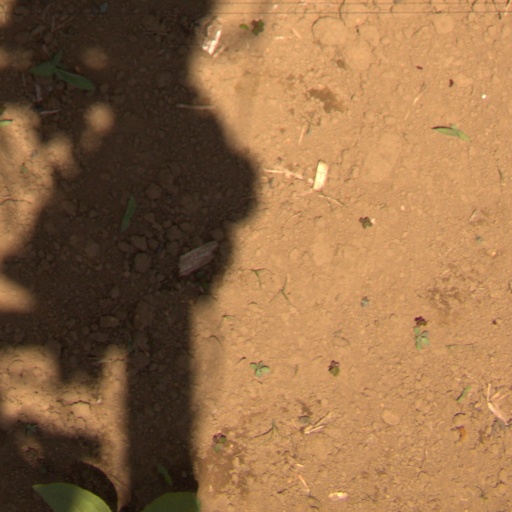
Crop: Jerusalem artichoke